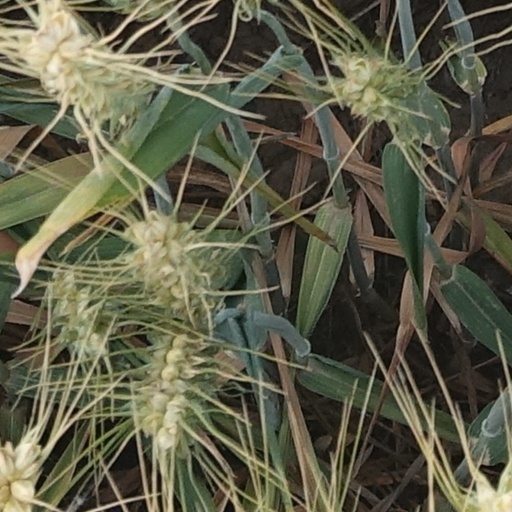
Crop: wheat